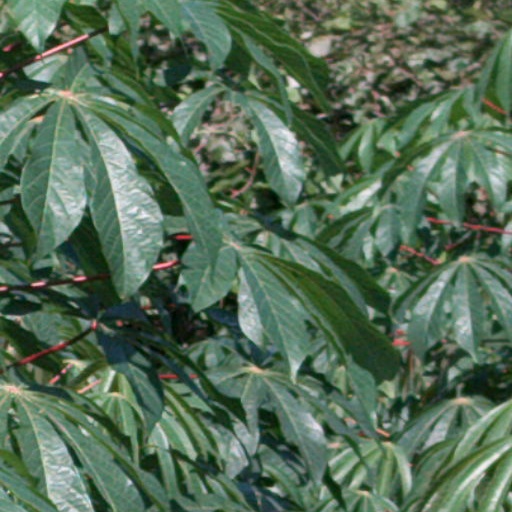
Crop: cassava